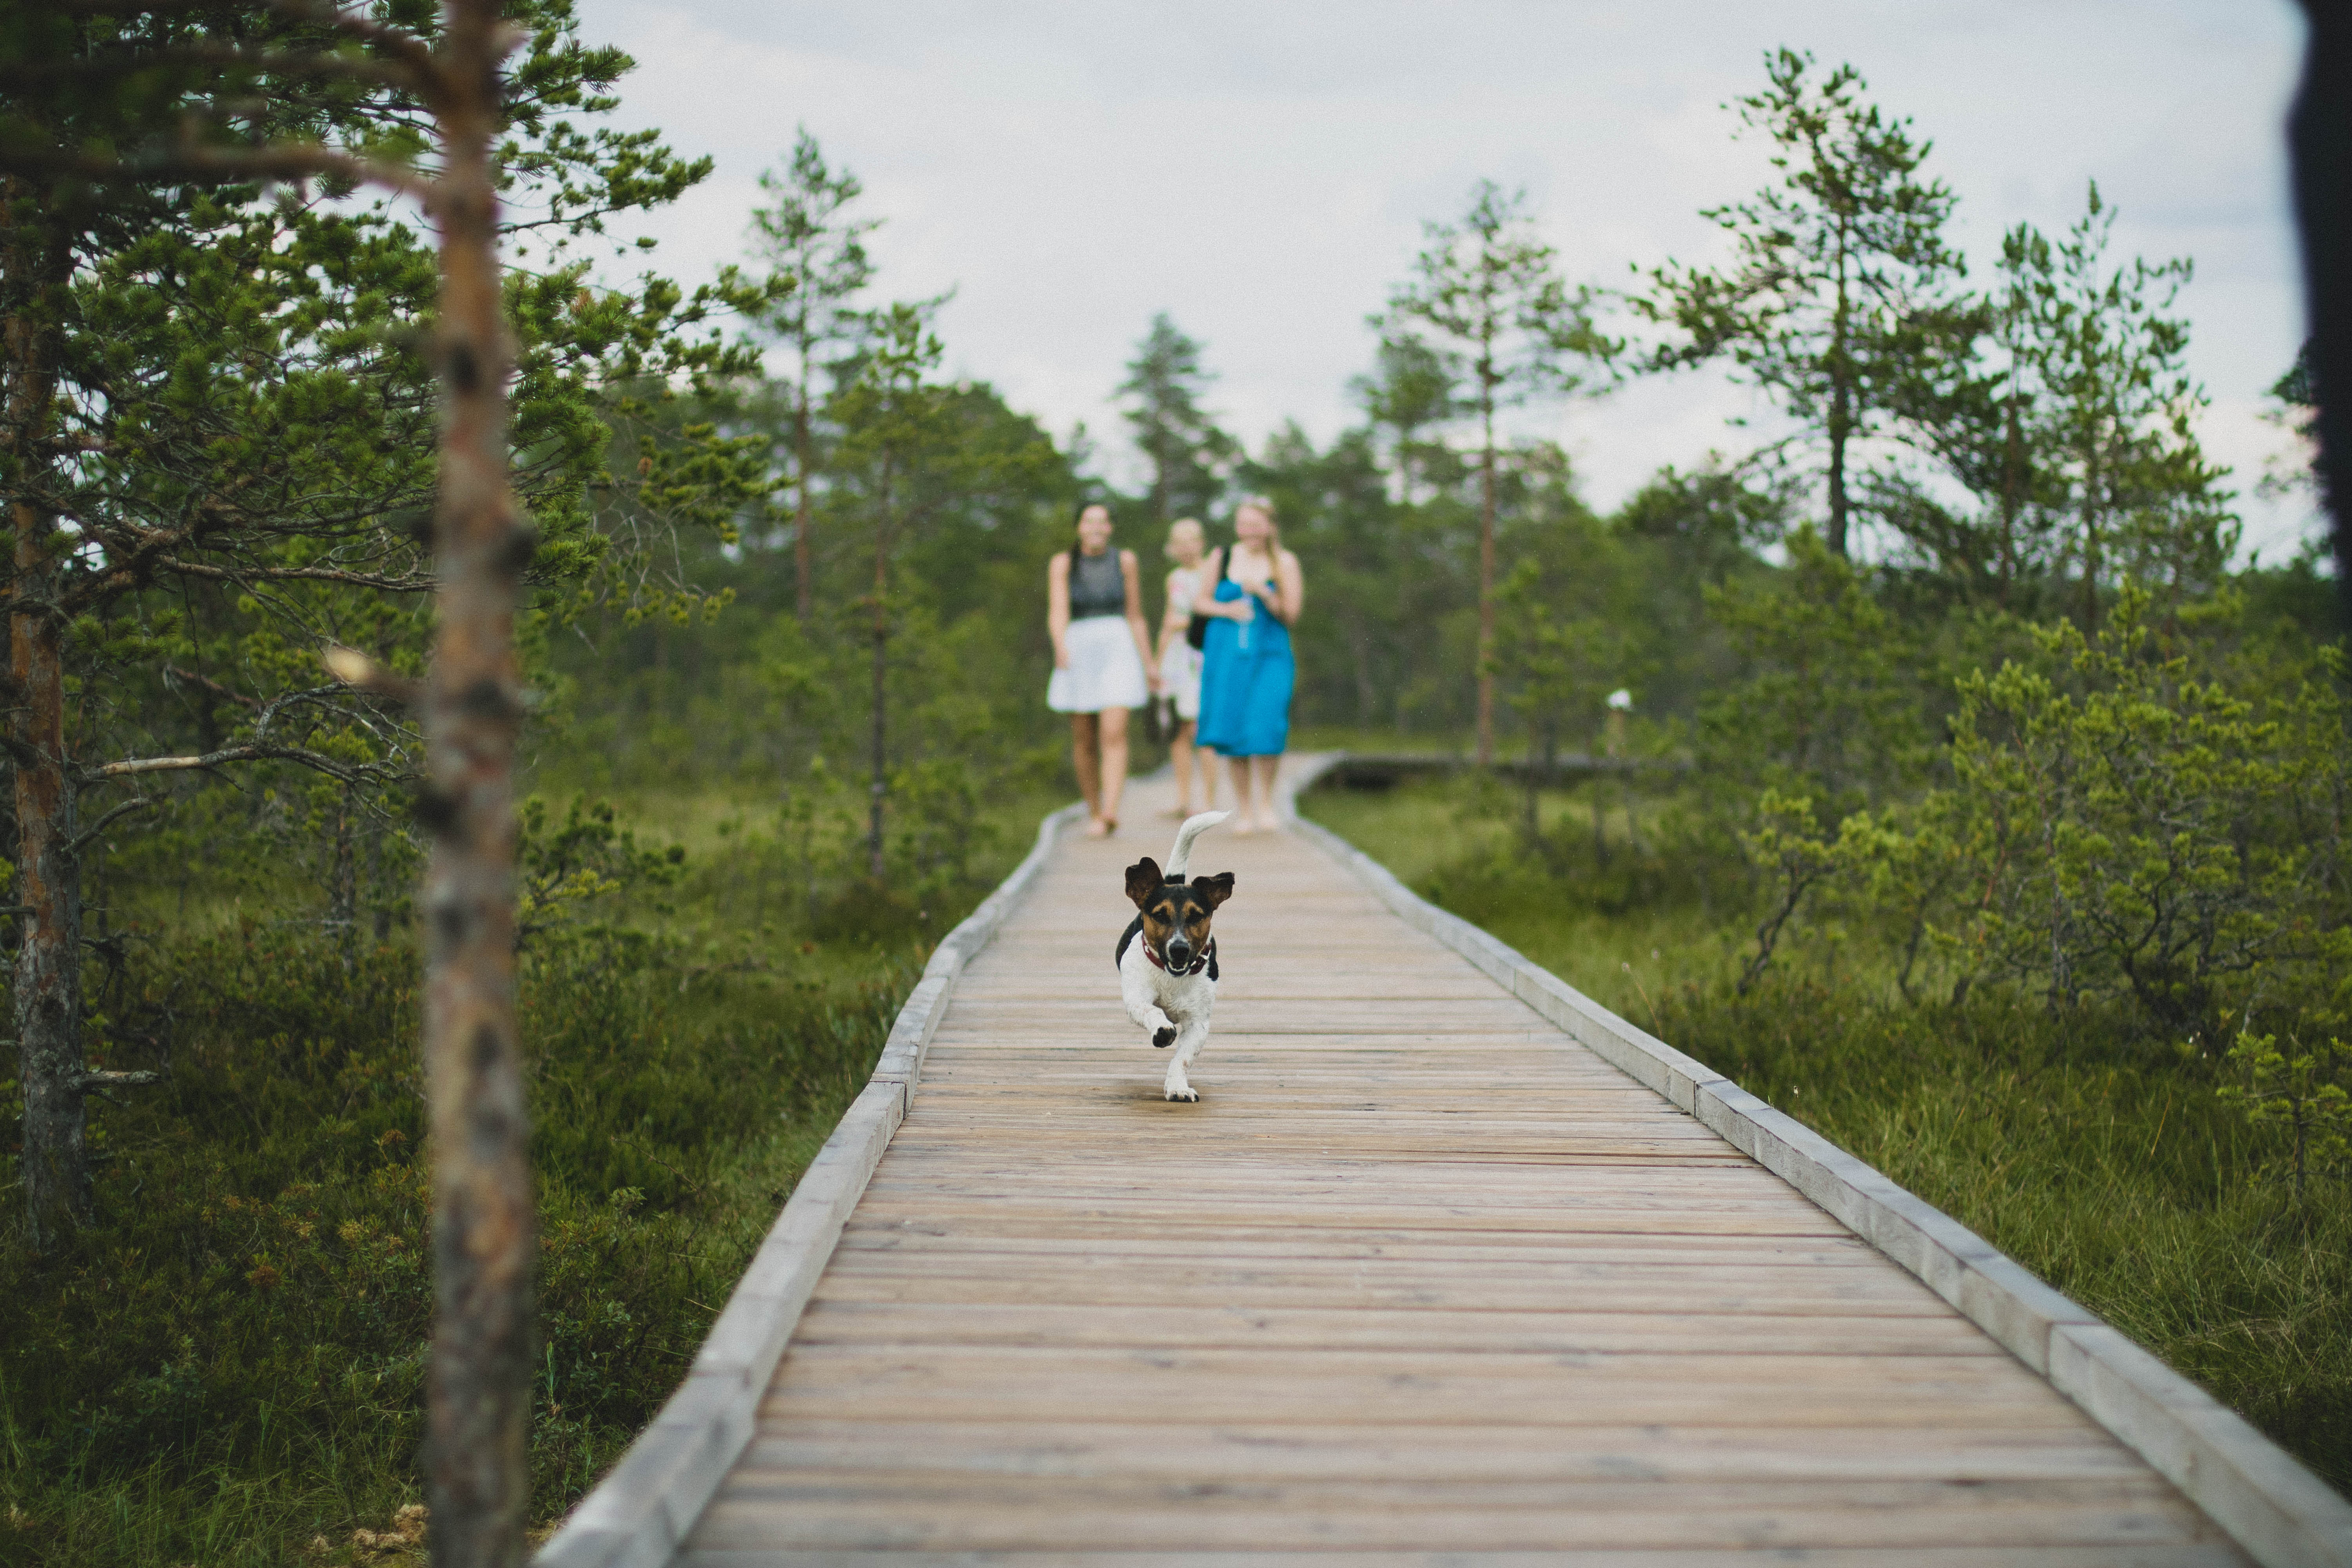
landscape, pathway, grass, blur, people, boardwalk, wood, dog, walkway, summer, travel, recreation, pet, park, leisure, trees, outdoors, daylight, depth of field, wooden planks